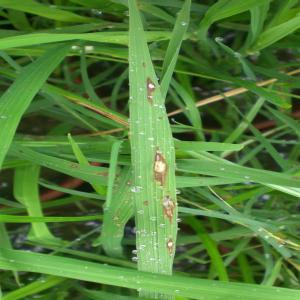
Disease: Blast